Peißenberg station

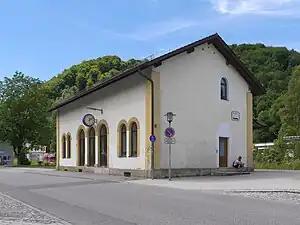
The station building in 2017

Peißenberg station is a railway station in the municipality of Peißenberg, in Bavaria, Germany. It is located at junction of the Schongau–Peißenberg and Weilheim–Peißenberg lines of Deutsche Bahn.